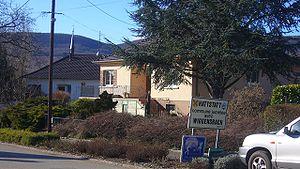
L'entrée du village d'Hattstatt dans le Haut-Rhin
Hattstatt est une commune française située dans le département du Haut-Rhin, en région Grand Est.